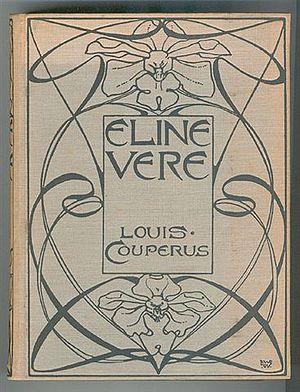
Eline Vere est un roman écrit par Louis Couperus en 1889. Le roman est l'une des œuvres les plus connues de la littérature impressionniste néerlandaise et il est le premier des romans sur La Haye de Couperus.
La littérature néerlandaise du XIXᵉ siècle est la littérature de langue néerlandaise produite au XIXᵉ siècle. Cette limite initiale, dans le temps, sera toutefois dépassée dans l'intérêt de la cohérence de l'article, dans l'introduction du sujet et lorsque seront traités des auteurs ayant leurs racines esthétiques au XIXᵉ siècle et une partie de leur production littéraire au XXᵉ siècle.